Carnegie Mellon School of Drama

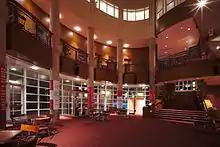
Main atrium of the Purnell Center for the Arts, a building constructed specifically for the School of Drama

In 2017, "The Hollywood Reporter"'s list of best undergraduate drama schools ranked Carnegie Mellon second. In 2014, "The Hollywood Reporter" ranked the School of Drama number three in the world among drama schools. In 2015, the same publication ranked the MFA program at the School of Drama number five in the world. According to "Playbill", the Carnegie Mellon School of Drama ranks fourth in the number of alumni represented in the 2015–2016 Broadway season.